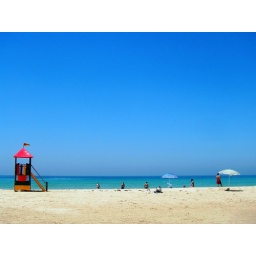
Holidaying is being under the blue sky and in the blue ocean (Tarifa, Spain)